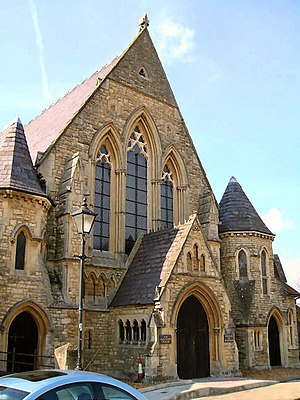
University of Buckingham
Den tidligere Church of St Rumbold i Buckingham er nu en del af University of Buckingham.
University of Buckingham eller Buckingham Universitet er et non profit privat universitet i Buckingham, Enlgland. Det er det ældste af landets fem private universiteter. Det blev grundlagt som University College at Buckingham i 1973, og de første studerende begyndte i 1976. Det fik universitetsstatus ved royal charter i 1983. University of Buckingham har både bachelor- master og ph.d.-studier på dres fem fakultet.